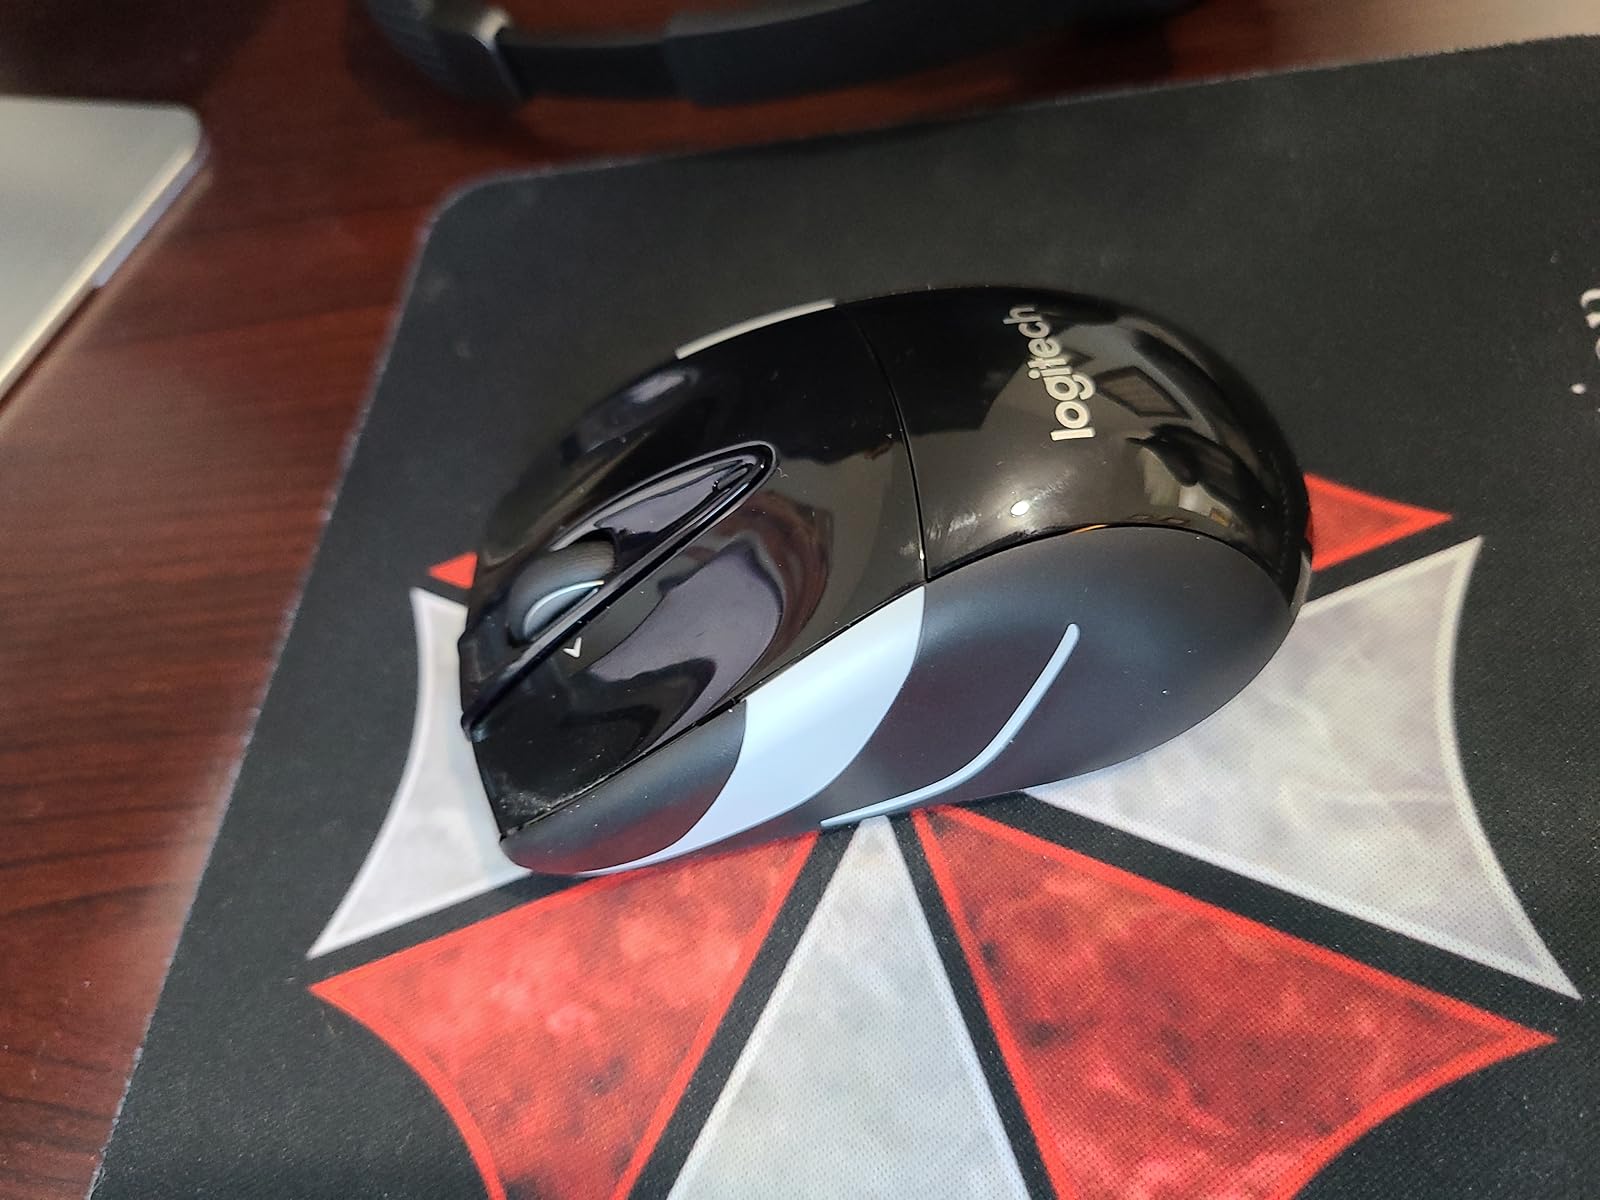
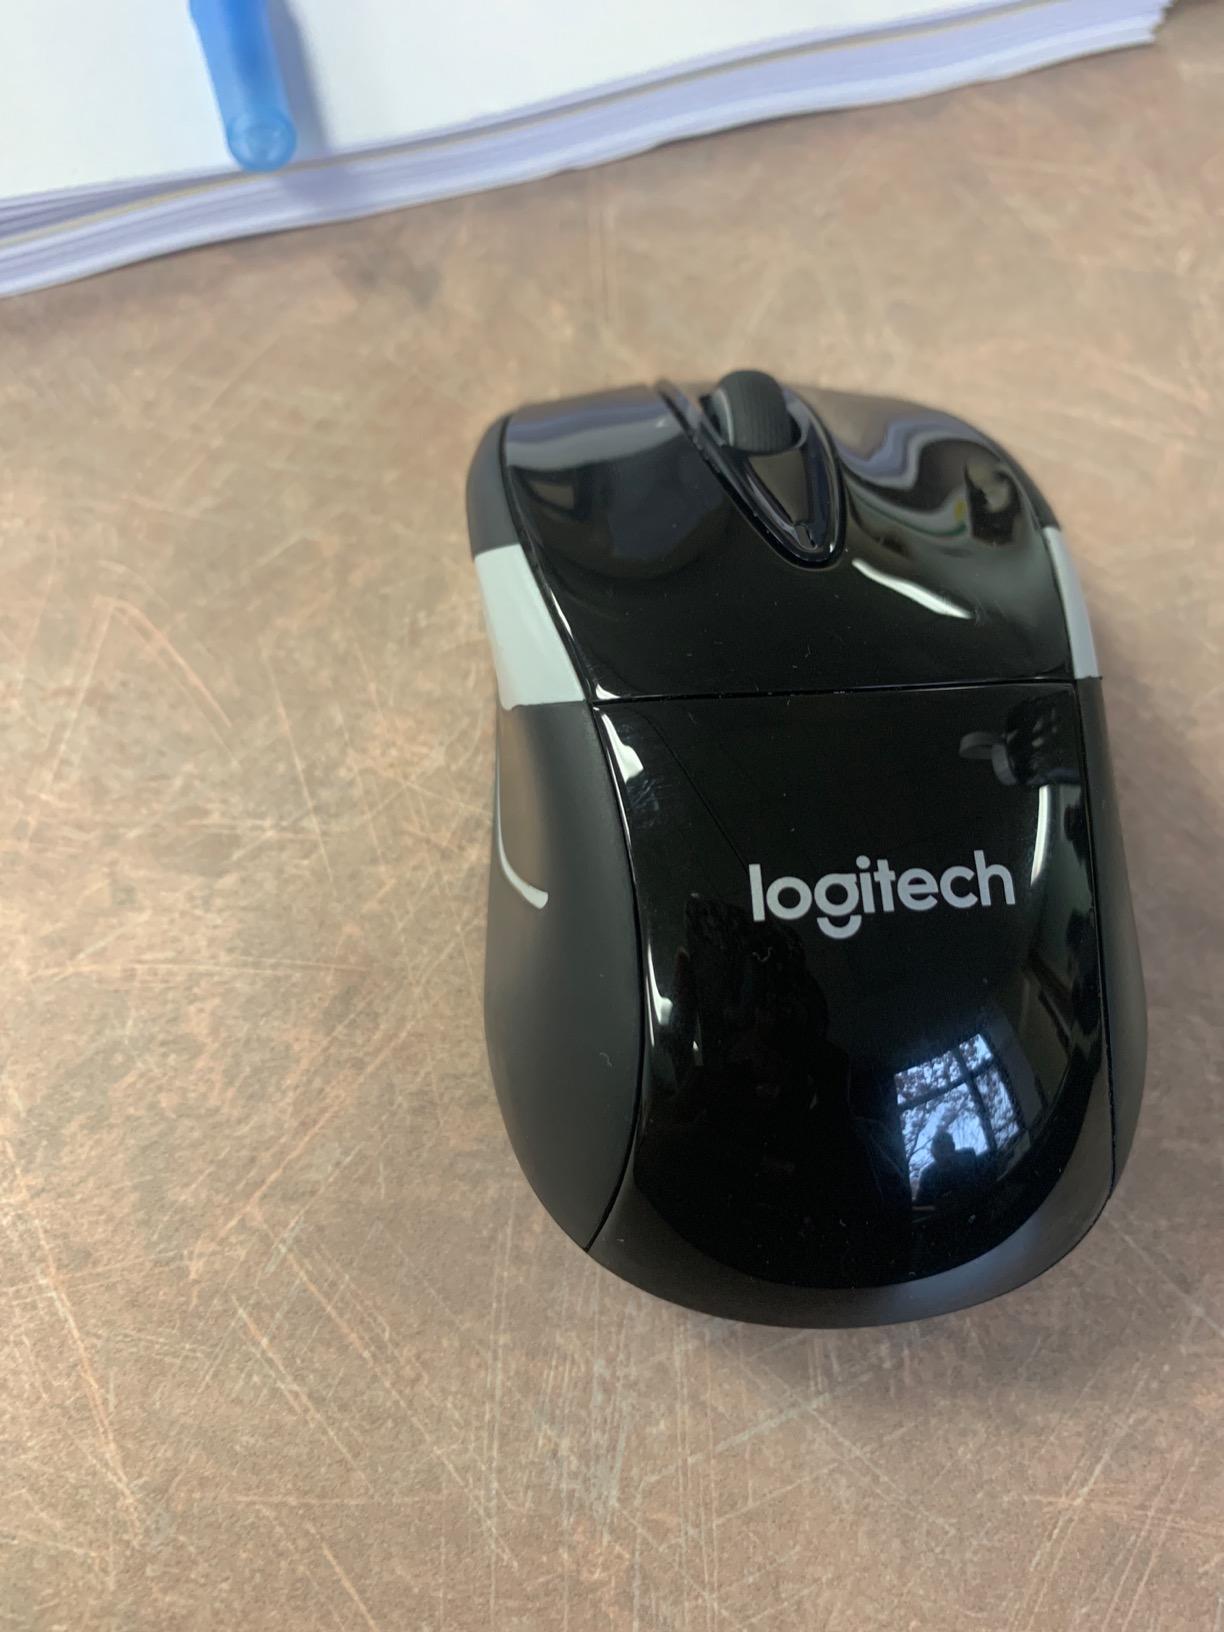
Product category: mouse
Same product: yes